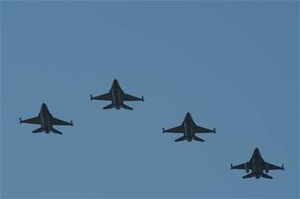
Un combat aérien est un combat se situant dans les airs et n'opposant que des appareils aériens. Plusieurs combats aériens légendaires ont eu lieu au cours de la Première Guerre mondiale et de la Seconde Guerre mondiale.